Juguetilandia

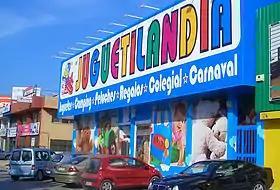
The first Juguetilandia shop

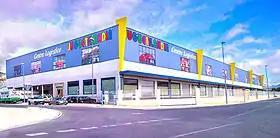
Warehouse in Onil

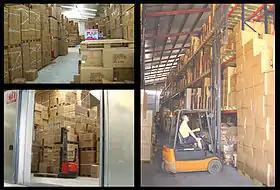
Indoor view of warehouse

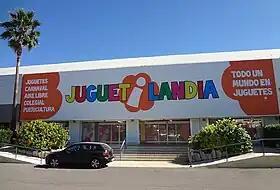
Facade of Juguetilandia shop in San Juan

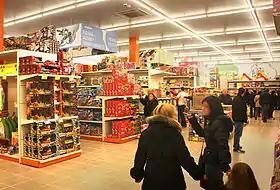
Indoor view of Juguetilandia shop in Albacete

In the mid-1980s, during the Christmas campaign every December, this business began to focus on temporary shops, which now represents the core concept of Juguetilandia to meet the Christmas demand. In 1987, the first Juguetilandia store was opened in Altea, Alicante, which led to a business model focused on fixed physical points of sale, large surfaces identifiable under the same distinctive logo "JUGUETILANDIA".